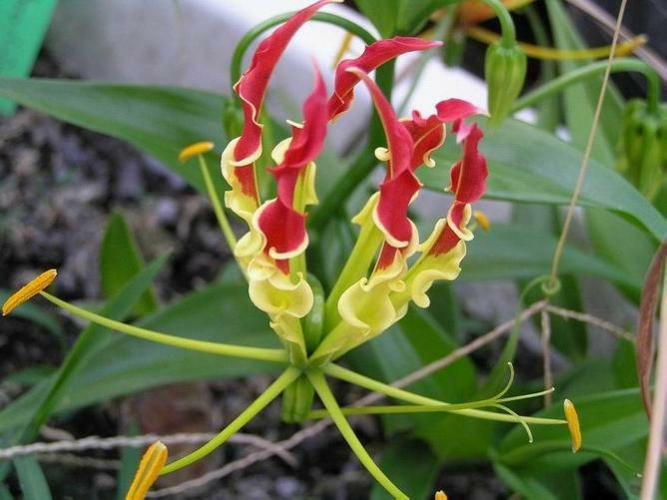
Flower: fire lily